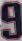
Number: 9